Boiler Room Girls

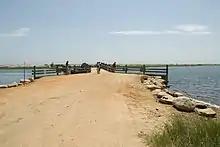
Bridge that Mary Jo Kopechne and Teddy Kennedy drove over in Chappaquiddick Island

On July 18, 1969 the Boiler Room Girls attended a gathering at Chappaquiddick Island with Edward M. Kennedy. He was accompanied by three lawyers, Joseph Gargan, Paul F. Markham, and Charles Tretter, as well as John B. Crimmins, Mr. Kennedy's driver, and family friend, Raymond S. La Rosa. That night, Edward Kennedy and Mary Jo Kopechne went for a drive where they crashed over a bridge into Pocha Pond on Chappaquiddick Island.